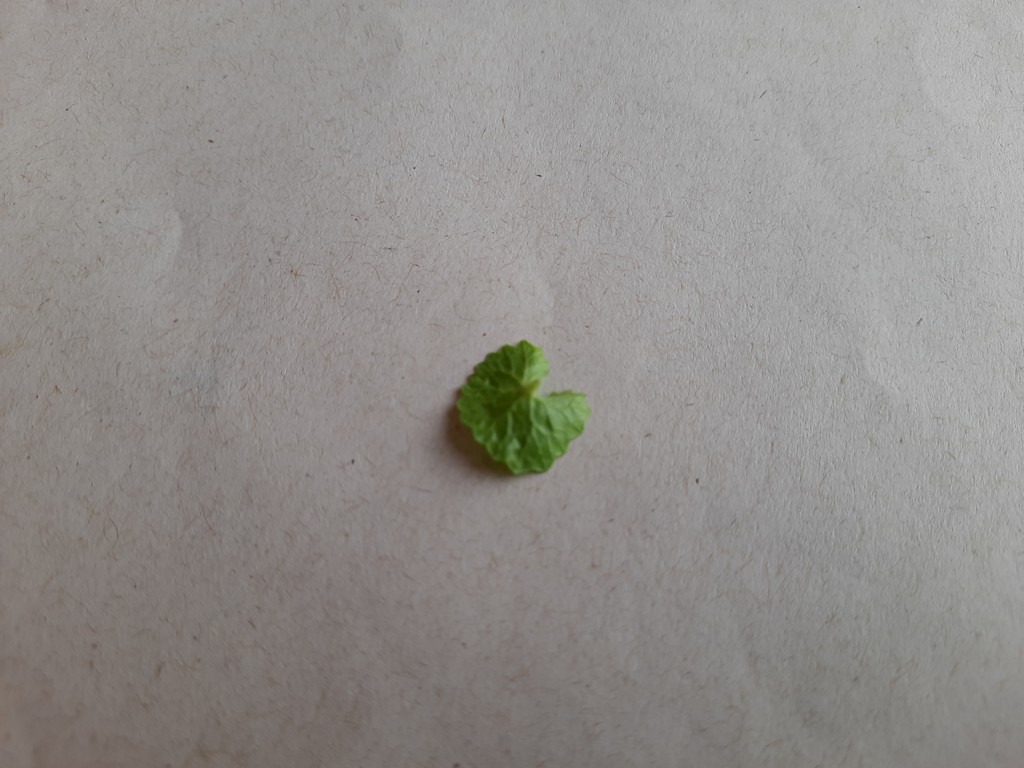
Label: Healthy